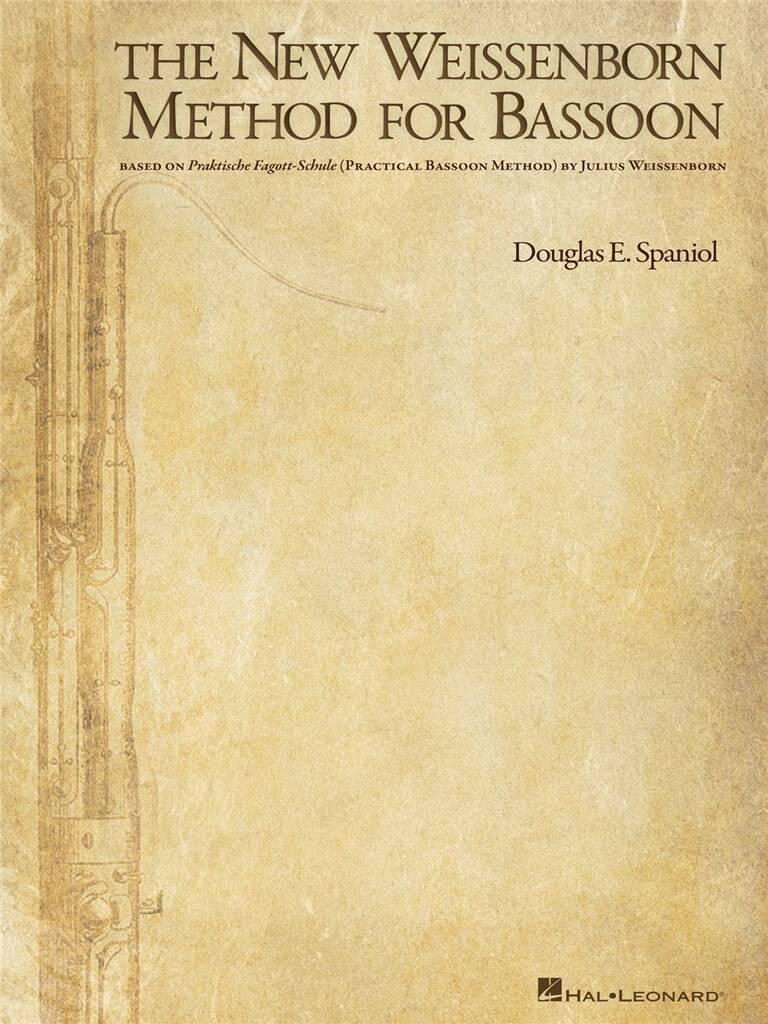
The New Weissenborn Method for Bassoon
Brand: Musicroom
Category: Arts & Entertainment > Hobbies & Creative Arts > Musical Instrument & Orchestra Accessories > Woodwind Instrument Accessories > Bassoon Accessories > Bassoon Parts